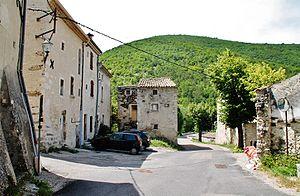
Rue du Village
Montjoux est une commune française située dans le département de la Drôme en région Auvergne-Rhône-Alpes.